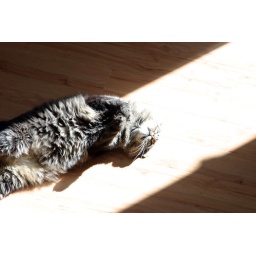
My lazy cat sleeping under sunlight.